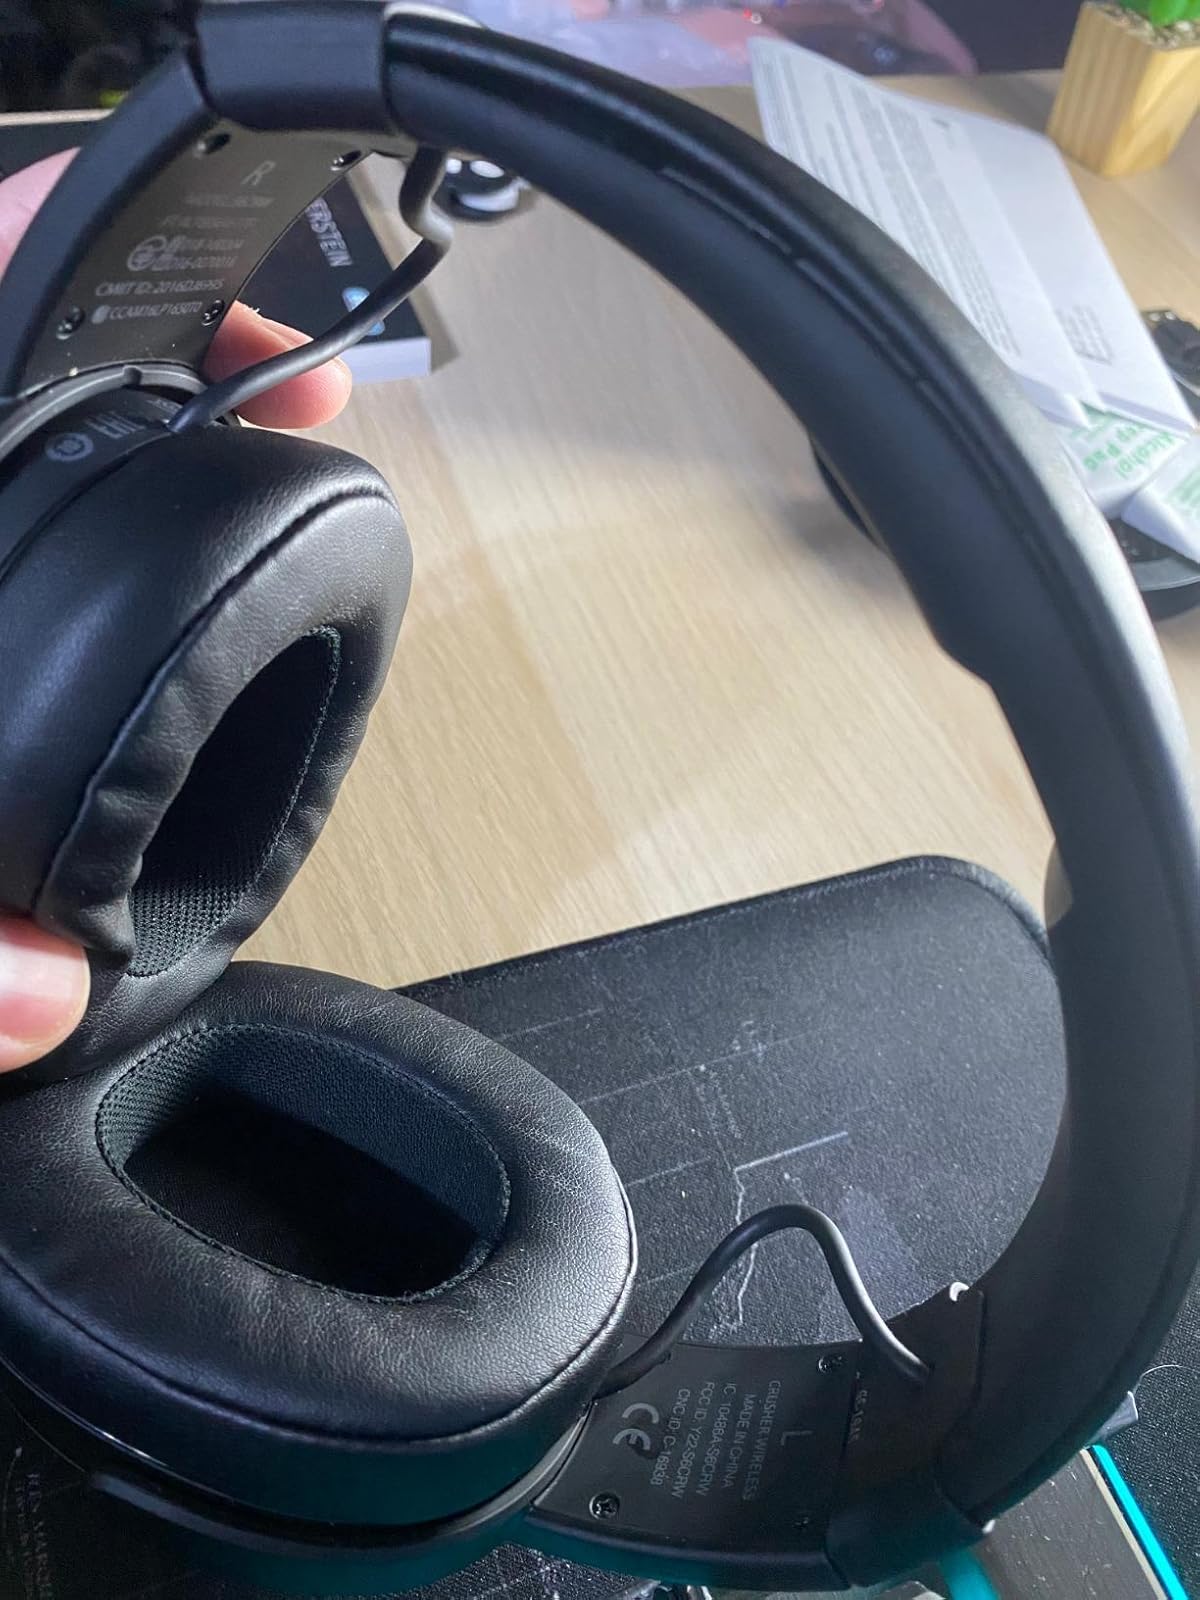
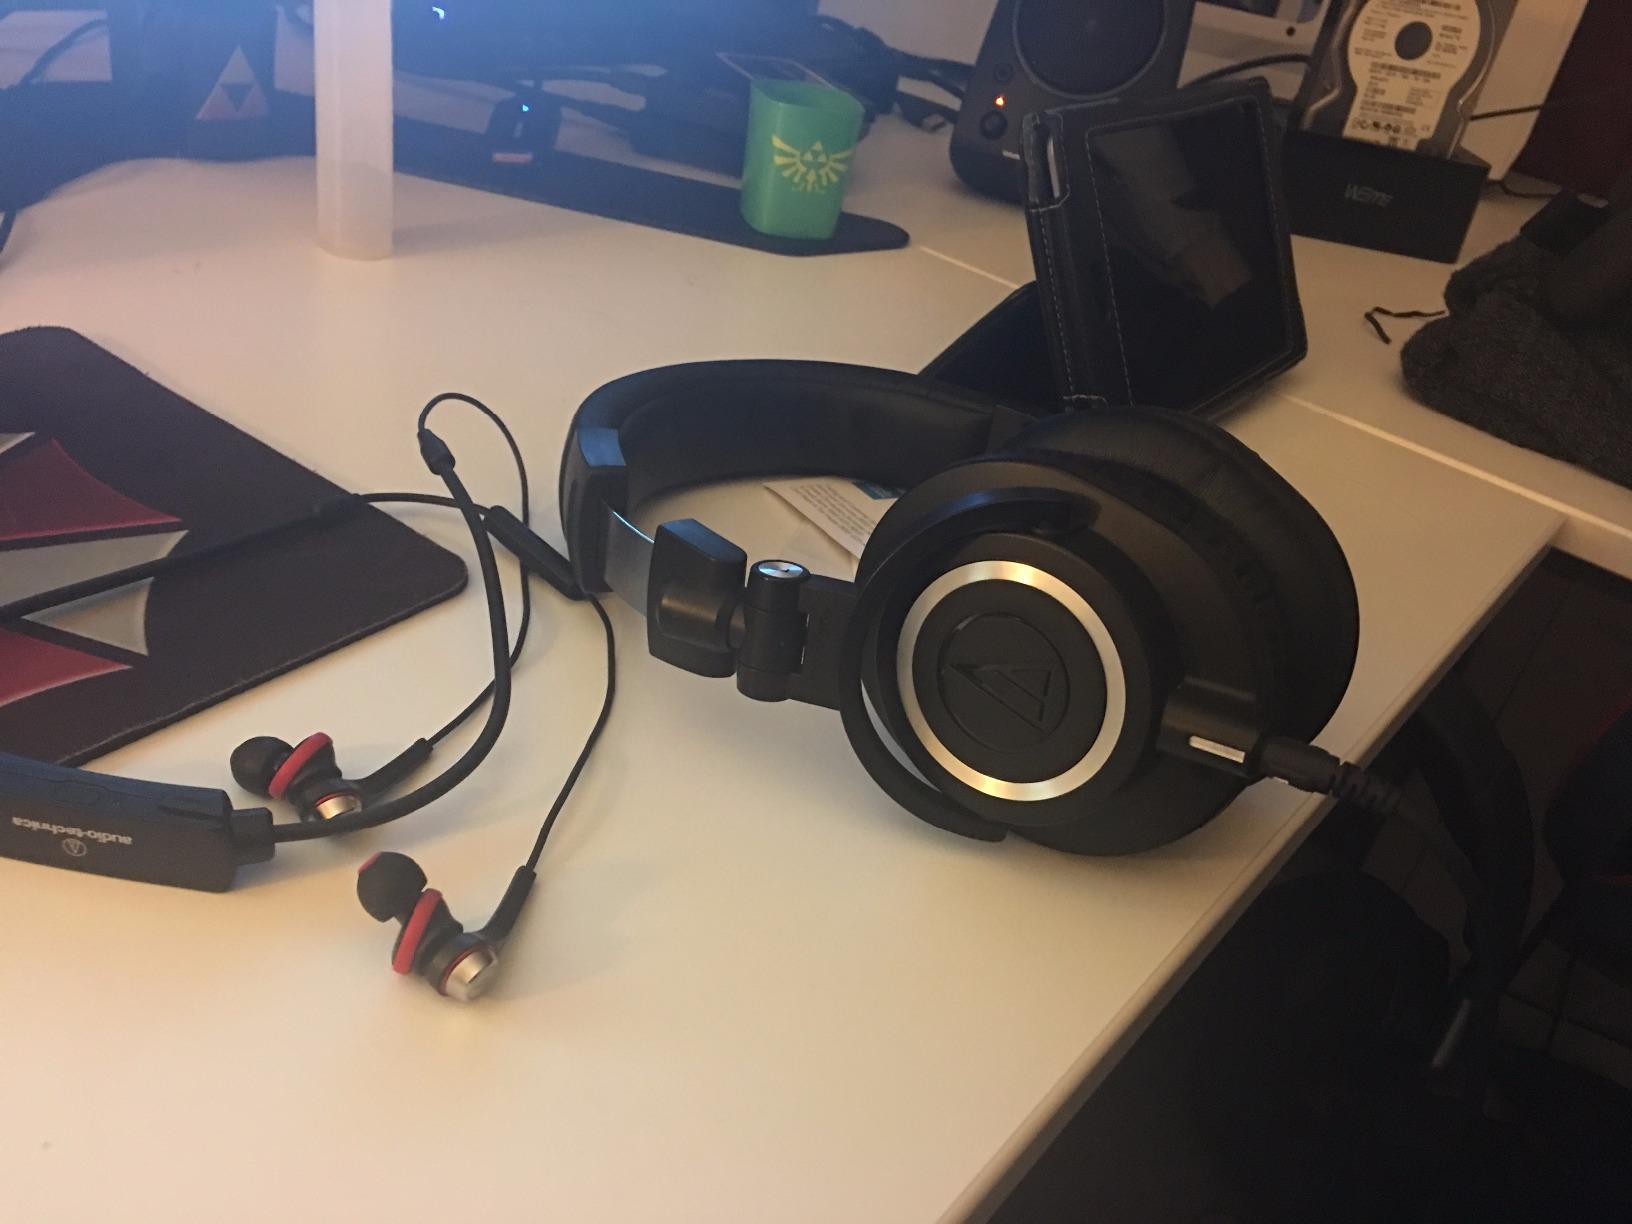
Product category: headphones
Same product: no